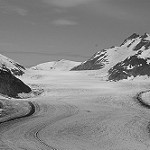
Label: B & W